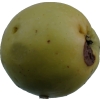
Label: Apple 13